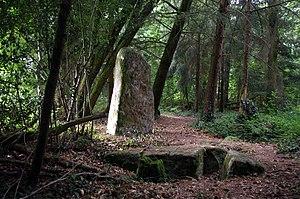
Menhir de Fixard sur la commune de Saint Estèphe, Dordogne, France.
La Dordogne est un département qui dispose d'un riche patrimoine mégalithique, au carrefour de multiples influences, assez complexe mais méconnu car n'ayant pas fait l'objet de la même attention que celle dont ont bénéficié les monuments mégalithiques des départements voisins.